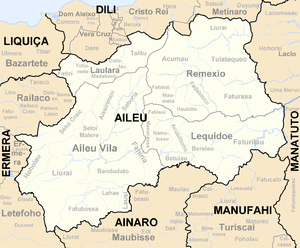
Aileu est une municipalité du Timor oriental. La capitale est la ville de Aileu.